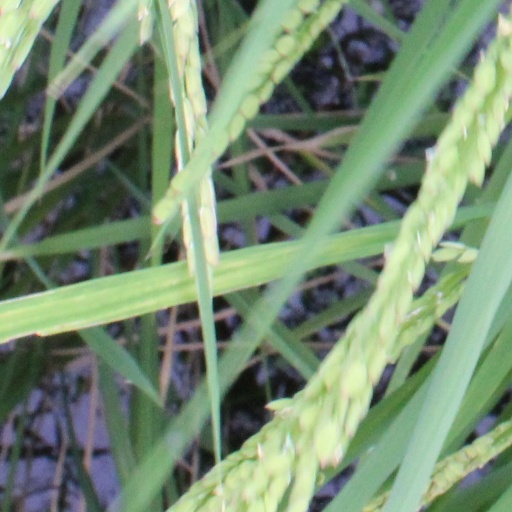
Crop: rice